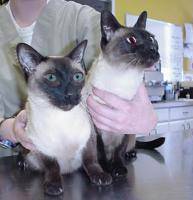
Label: cat